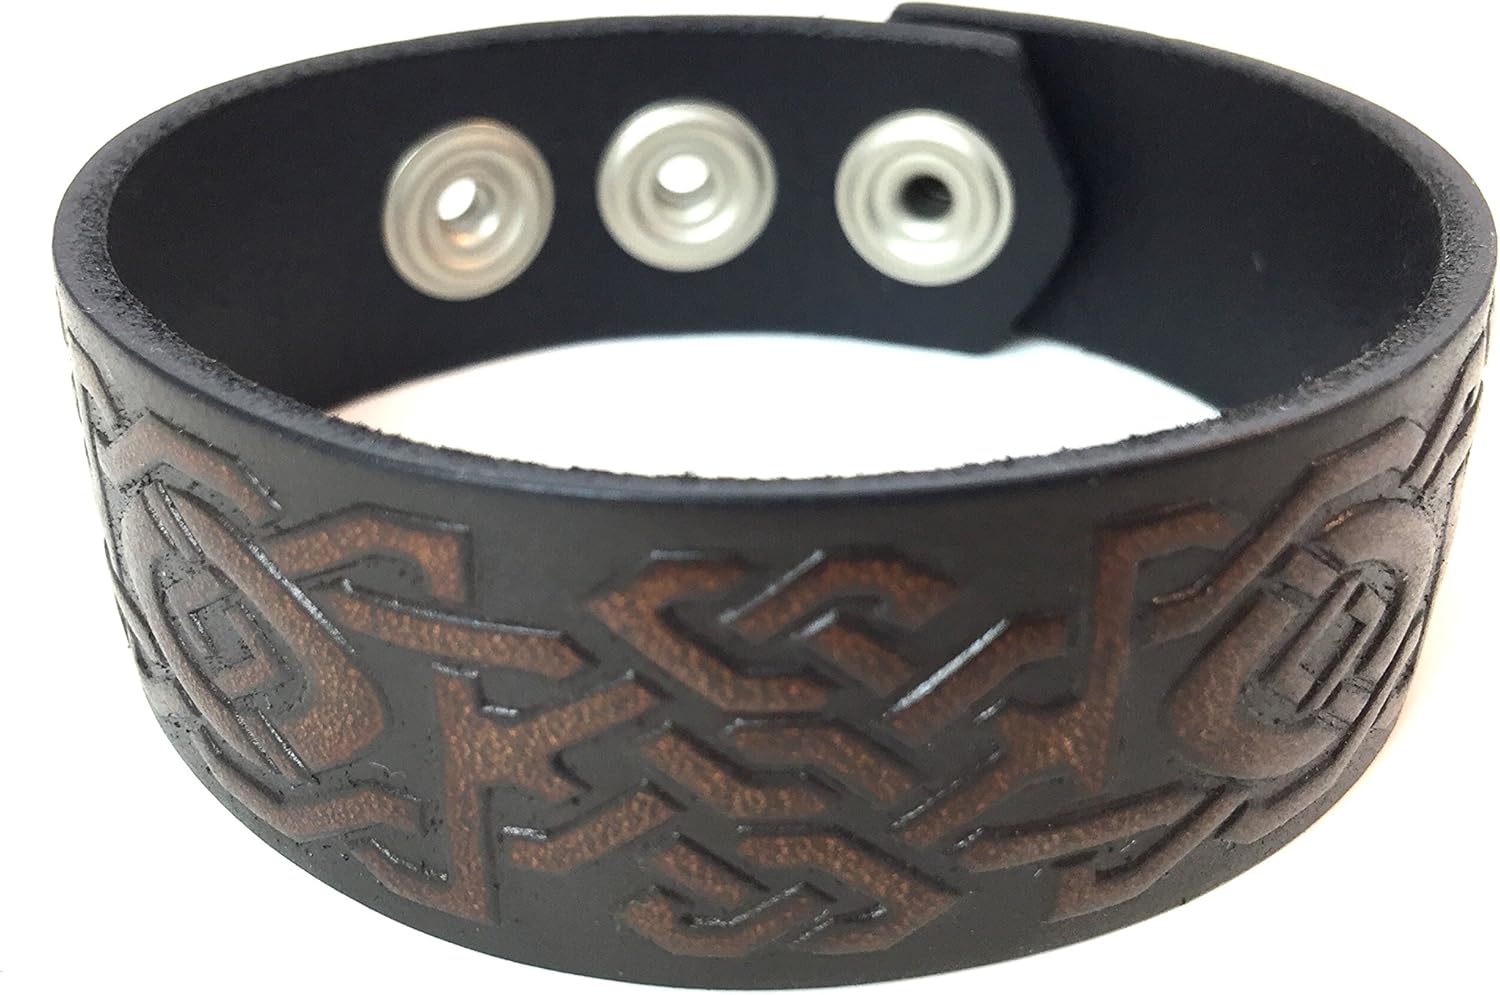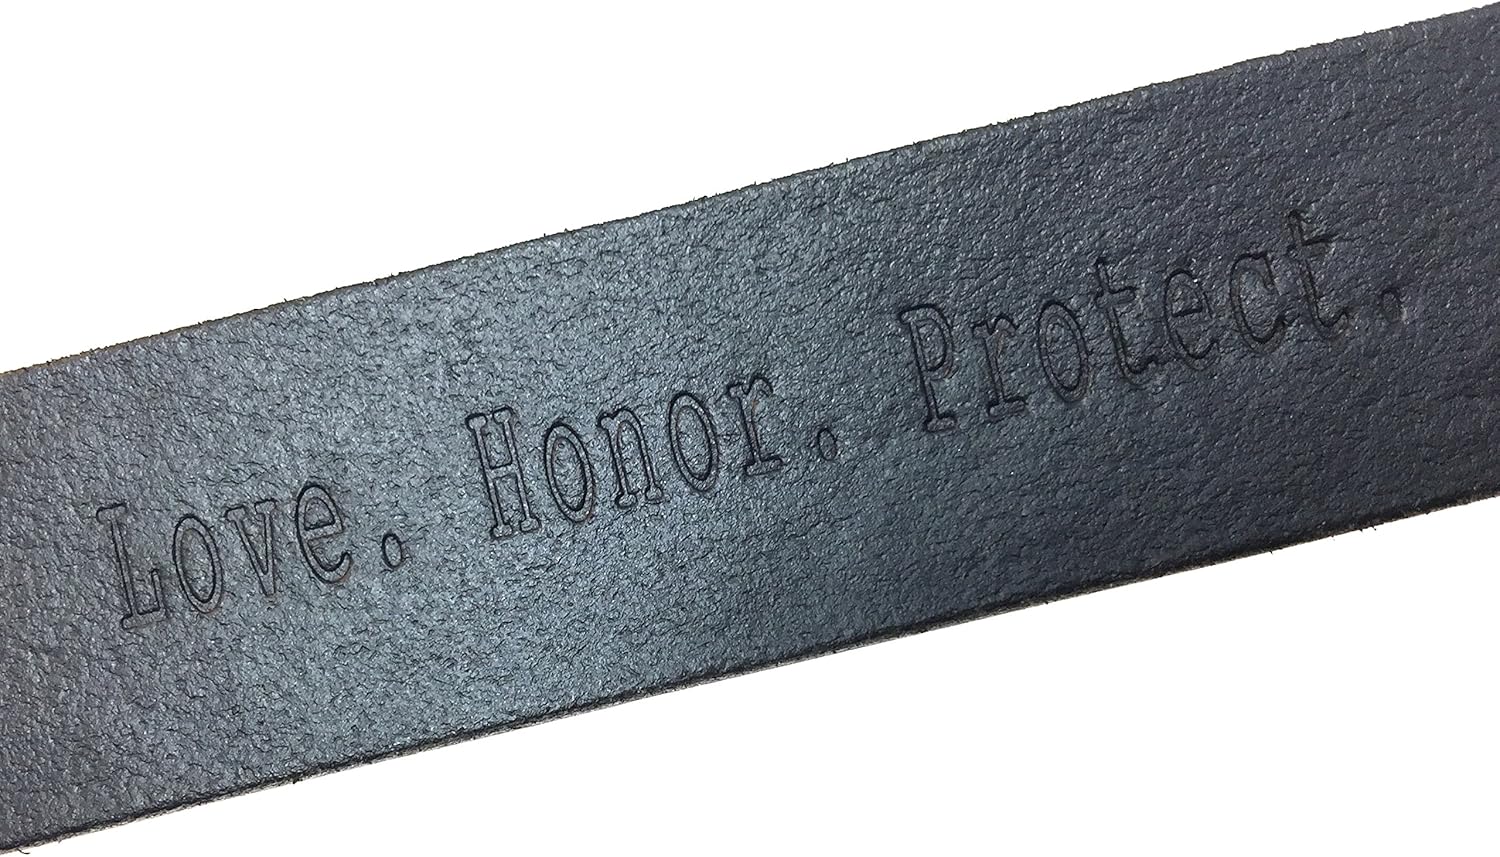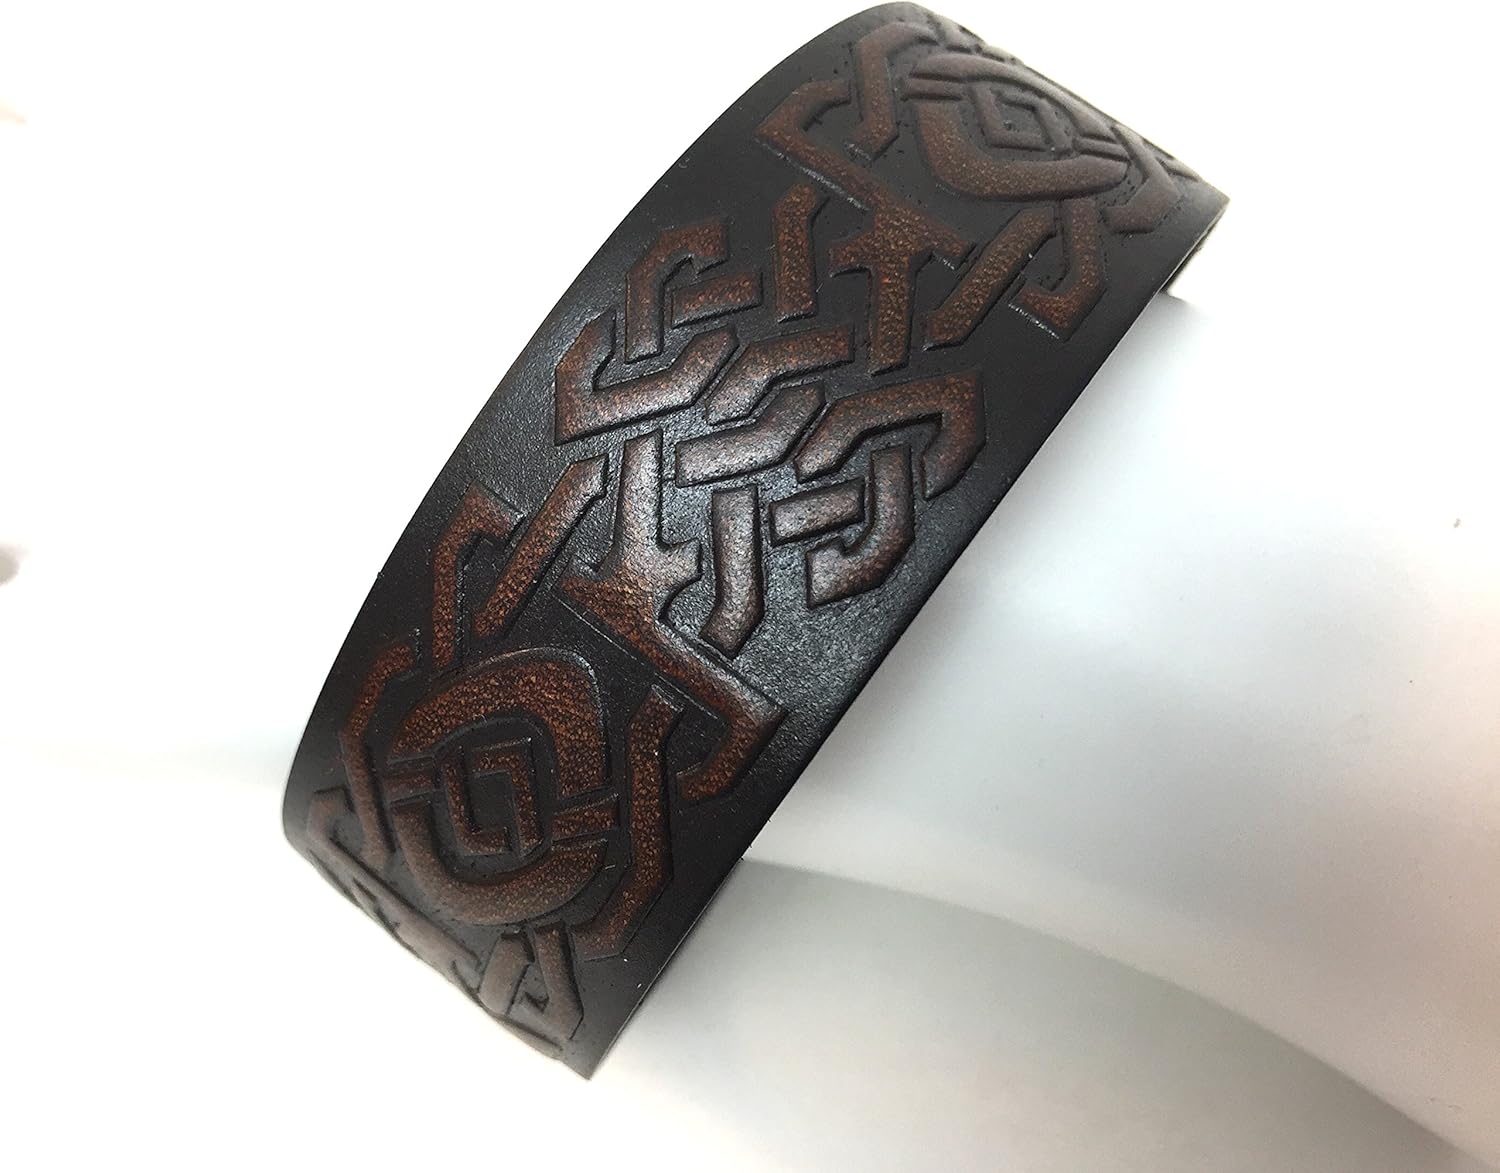
Warehouse 400 Leather Bracelet for Men and Women by
Category: AMAZON FASHION
Perfect gift for Birthdays, Christmas OR Just Because! Authentic Celtic Design. Inspired from our trip to Ireland in 2016. We found 2 bracelets similar to these...we bought them as a couple and they quickly became our favorite accessory. We also had many people asking us WHERE we got them!?? Our Answer, of course, was Ireland. We could see the disappointment on their faces when they quickly understood the bracelet was not going to be easy to get. This inspired us to create our own Unity Bracelet. We added Love. Honor. Protect. on the inside, because that is what the bracelet stands for...to us. We hope you love your bracelet and it helps remind you every day of the person in your life you Love, Honor and Protect!
Features: Love. Honor. Protect. Embossed on The Inside! | Unity. A Beautiful Reminder of Your Devotion. | Men's adjusts from 7.7 to 8.75 Inches, Width: 1 Inch | Authentic Embossed Celtic Design. Inspired from our trip to Ireland! | Use: For Couples or As Personal Reminder To Love YOURSELF!